Independence of Croatia

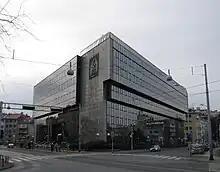
INA building in Šubićeva Street, Zagreb was selected for security reasons as the venue for parliament's declaration of independence on 8 October 1991

On 7 October, the eve of expiration of the moratorium, the Yugoslav Air Force attacked Banski dvori, the main government building in Zagreb. On 8 October 1991, the moratorium expired, and the Croatian Parliament severed all remaining ties with Yugoslavia. That particular session of the parliament was held in the INA building on Pavao Šubić Avenue in Zagreb due to security concerns provoked by recent Yugoslav air raid; Specifically, it was feared that the Yugoslav Air Force might attack the parliament building. This decision was reached unanimously in the Parliament, and the only parliamentary deputies missing were some from the Serb parties that had been absent since early 1991.